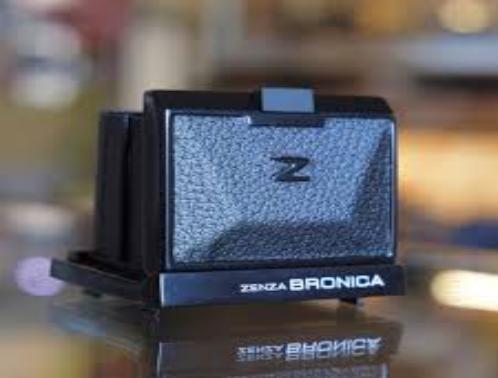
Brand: Bronica
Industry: Electronic